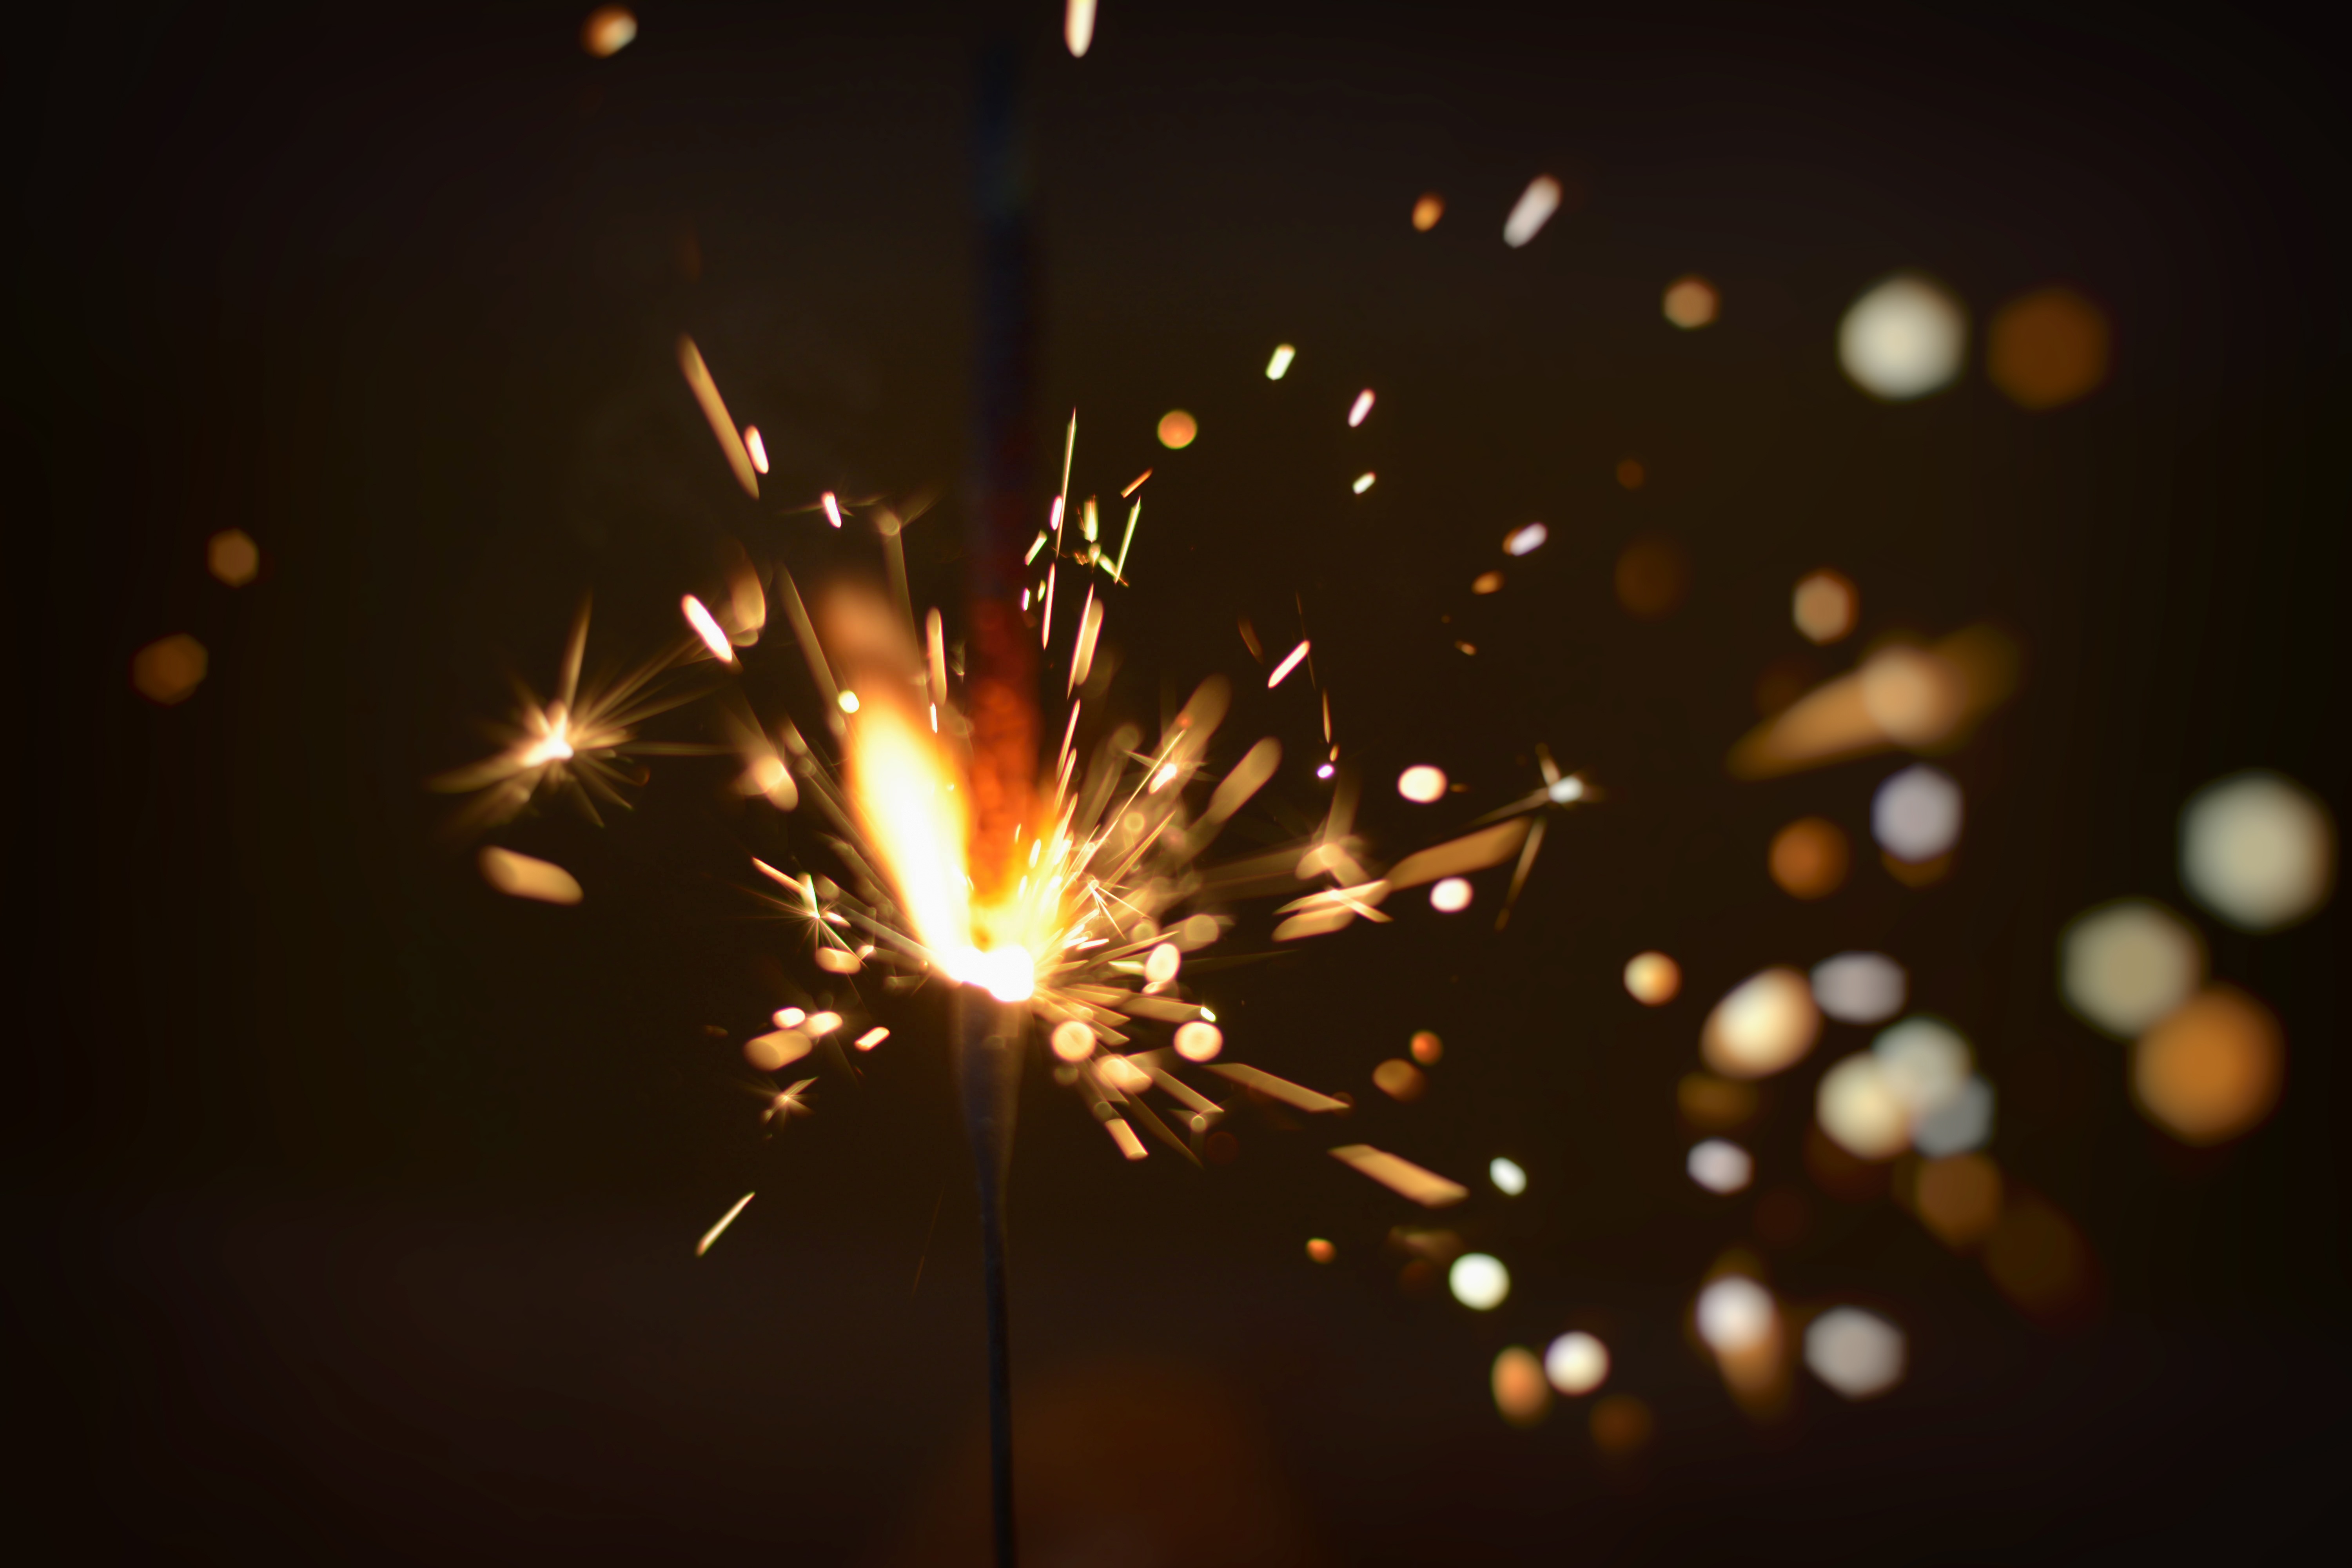
light, night, sunlight, flower, dark, sparkler, celebration, reflection, macro, flame, fire, darkness, lighting, circle, illuminated, fireworks, bright, sparks, firecracker, macro photography, computer wallpaper